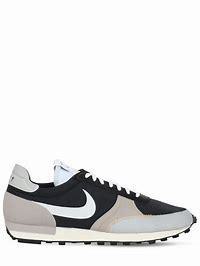
Brand: Nike
Model: Dbreak Type